Sting jet

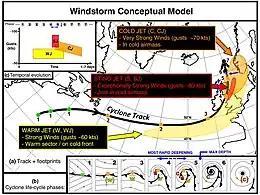
Illustration of an archetypal extratropical cyclone path and affected areas

Sting jets emanate from the cloud head and descend into the corridor of dry air associated with mid-latitude cyclones. The descending air begins in the mid-levels of the troposphere, between the 600 hPa and 800 hPa pressure levels. The mechanisms that cause the initial descent of air and the acceleration of winds in the sting jet are not well-established, with studies finding both supporting and refuting evidence for proposed mechanisms. These qualities of sting jets may be influenced by both synoptic scale and mesoscale processes. Sting jets descend from the mid-troposphere at a rate of roughly , reaching the surface over the course of several hours. The descent may be triggered by strong frontolysis equatorward of the cyclone centre. Warm air initially brought into the cyclone by the warm conveyor belt descends upon reaching the frontolytic region, providing one possible process through which sting jets develop. This region of frontolysis associated with the back-bent front is unique to Shapiro–Keyser storms. The appearance of banded structures in the cloud head associated with sloped circulations with alternating regions of ascending and descending airpossibly indicative of the release of conditional symmetric instability (CSI)may also play a direct role in sting jet development, with air sinking in one of the cloud head downdraughts. The presence of filamentary cloud bands in the cloud head, separated by one or more cloud-free regions, indirectly suggests the possible presence of sting jets. The Met Office has used the appearance of bands in cloud heads to operationally forecast sting jets. The slanted nature of the sting jet has also been observed in wind profiler observations. The release of symmetric instabilitya form of inertial instability independent of moisturemay also be implicated in sting jet formation.